Demographics of Lebanon

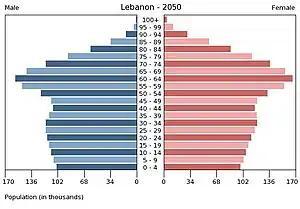
US Census Statistics

According to the CIA World Factbook, in 2021, the Christian population in Lebanon was estimated at 44%. In 2012 a more detailed breakdown of the size of each Christian sect in Lebanon was made: